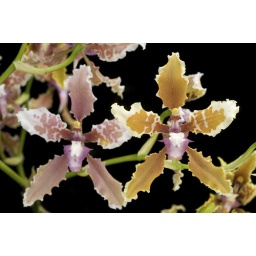
Grown by Golden Gate Orchids. I love how the flowers open golden and age to pink